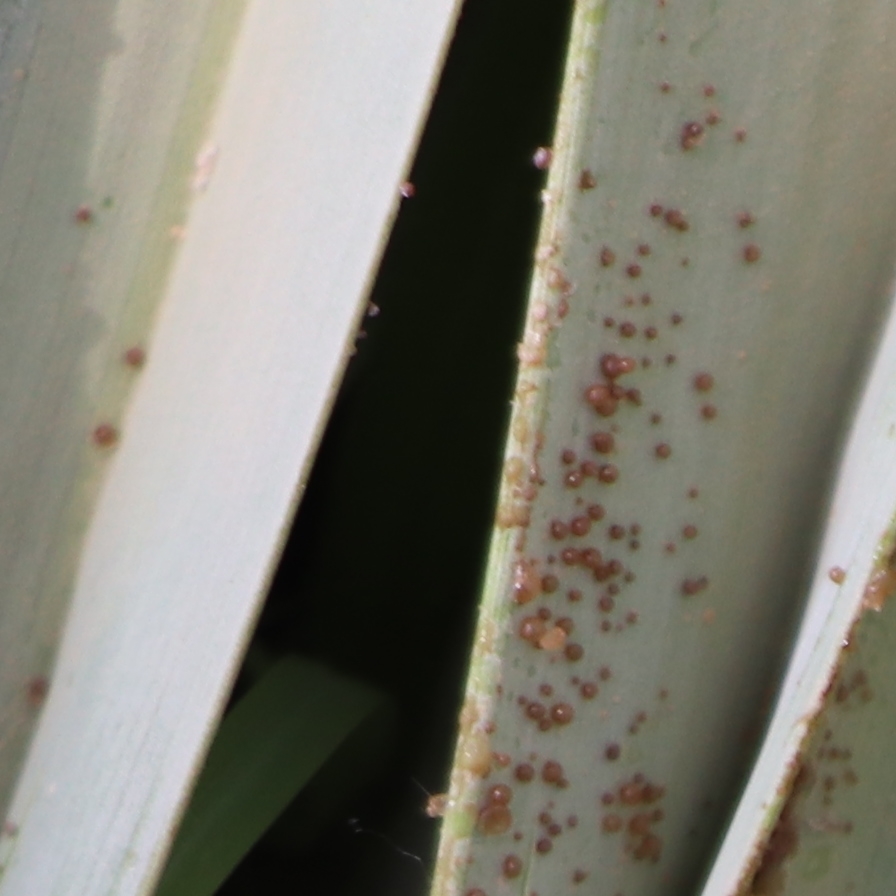
Label: Honey